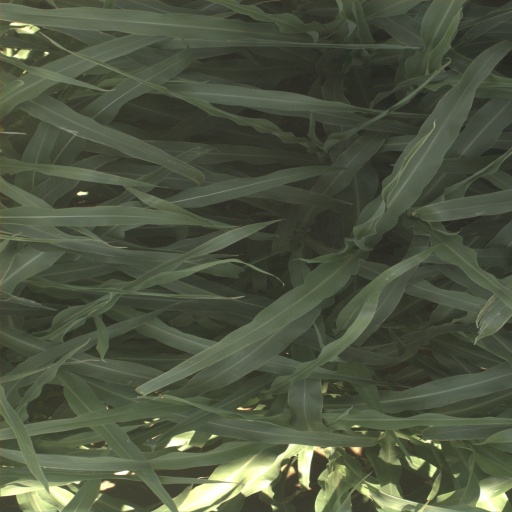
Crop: sorghum